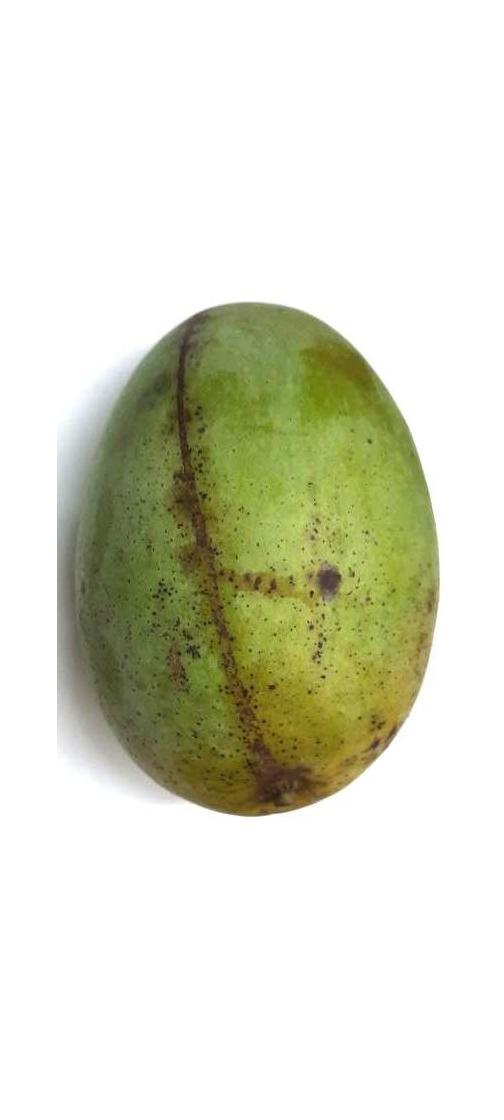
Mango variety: Fazli Shurmai